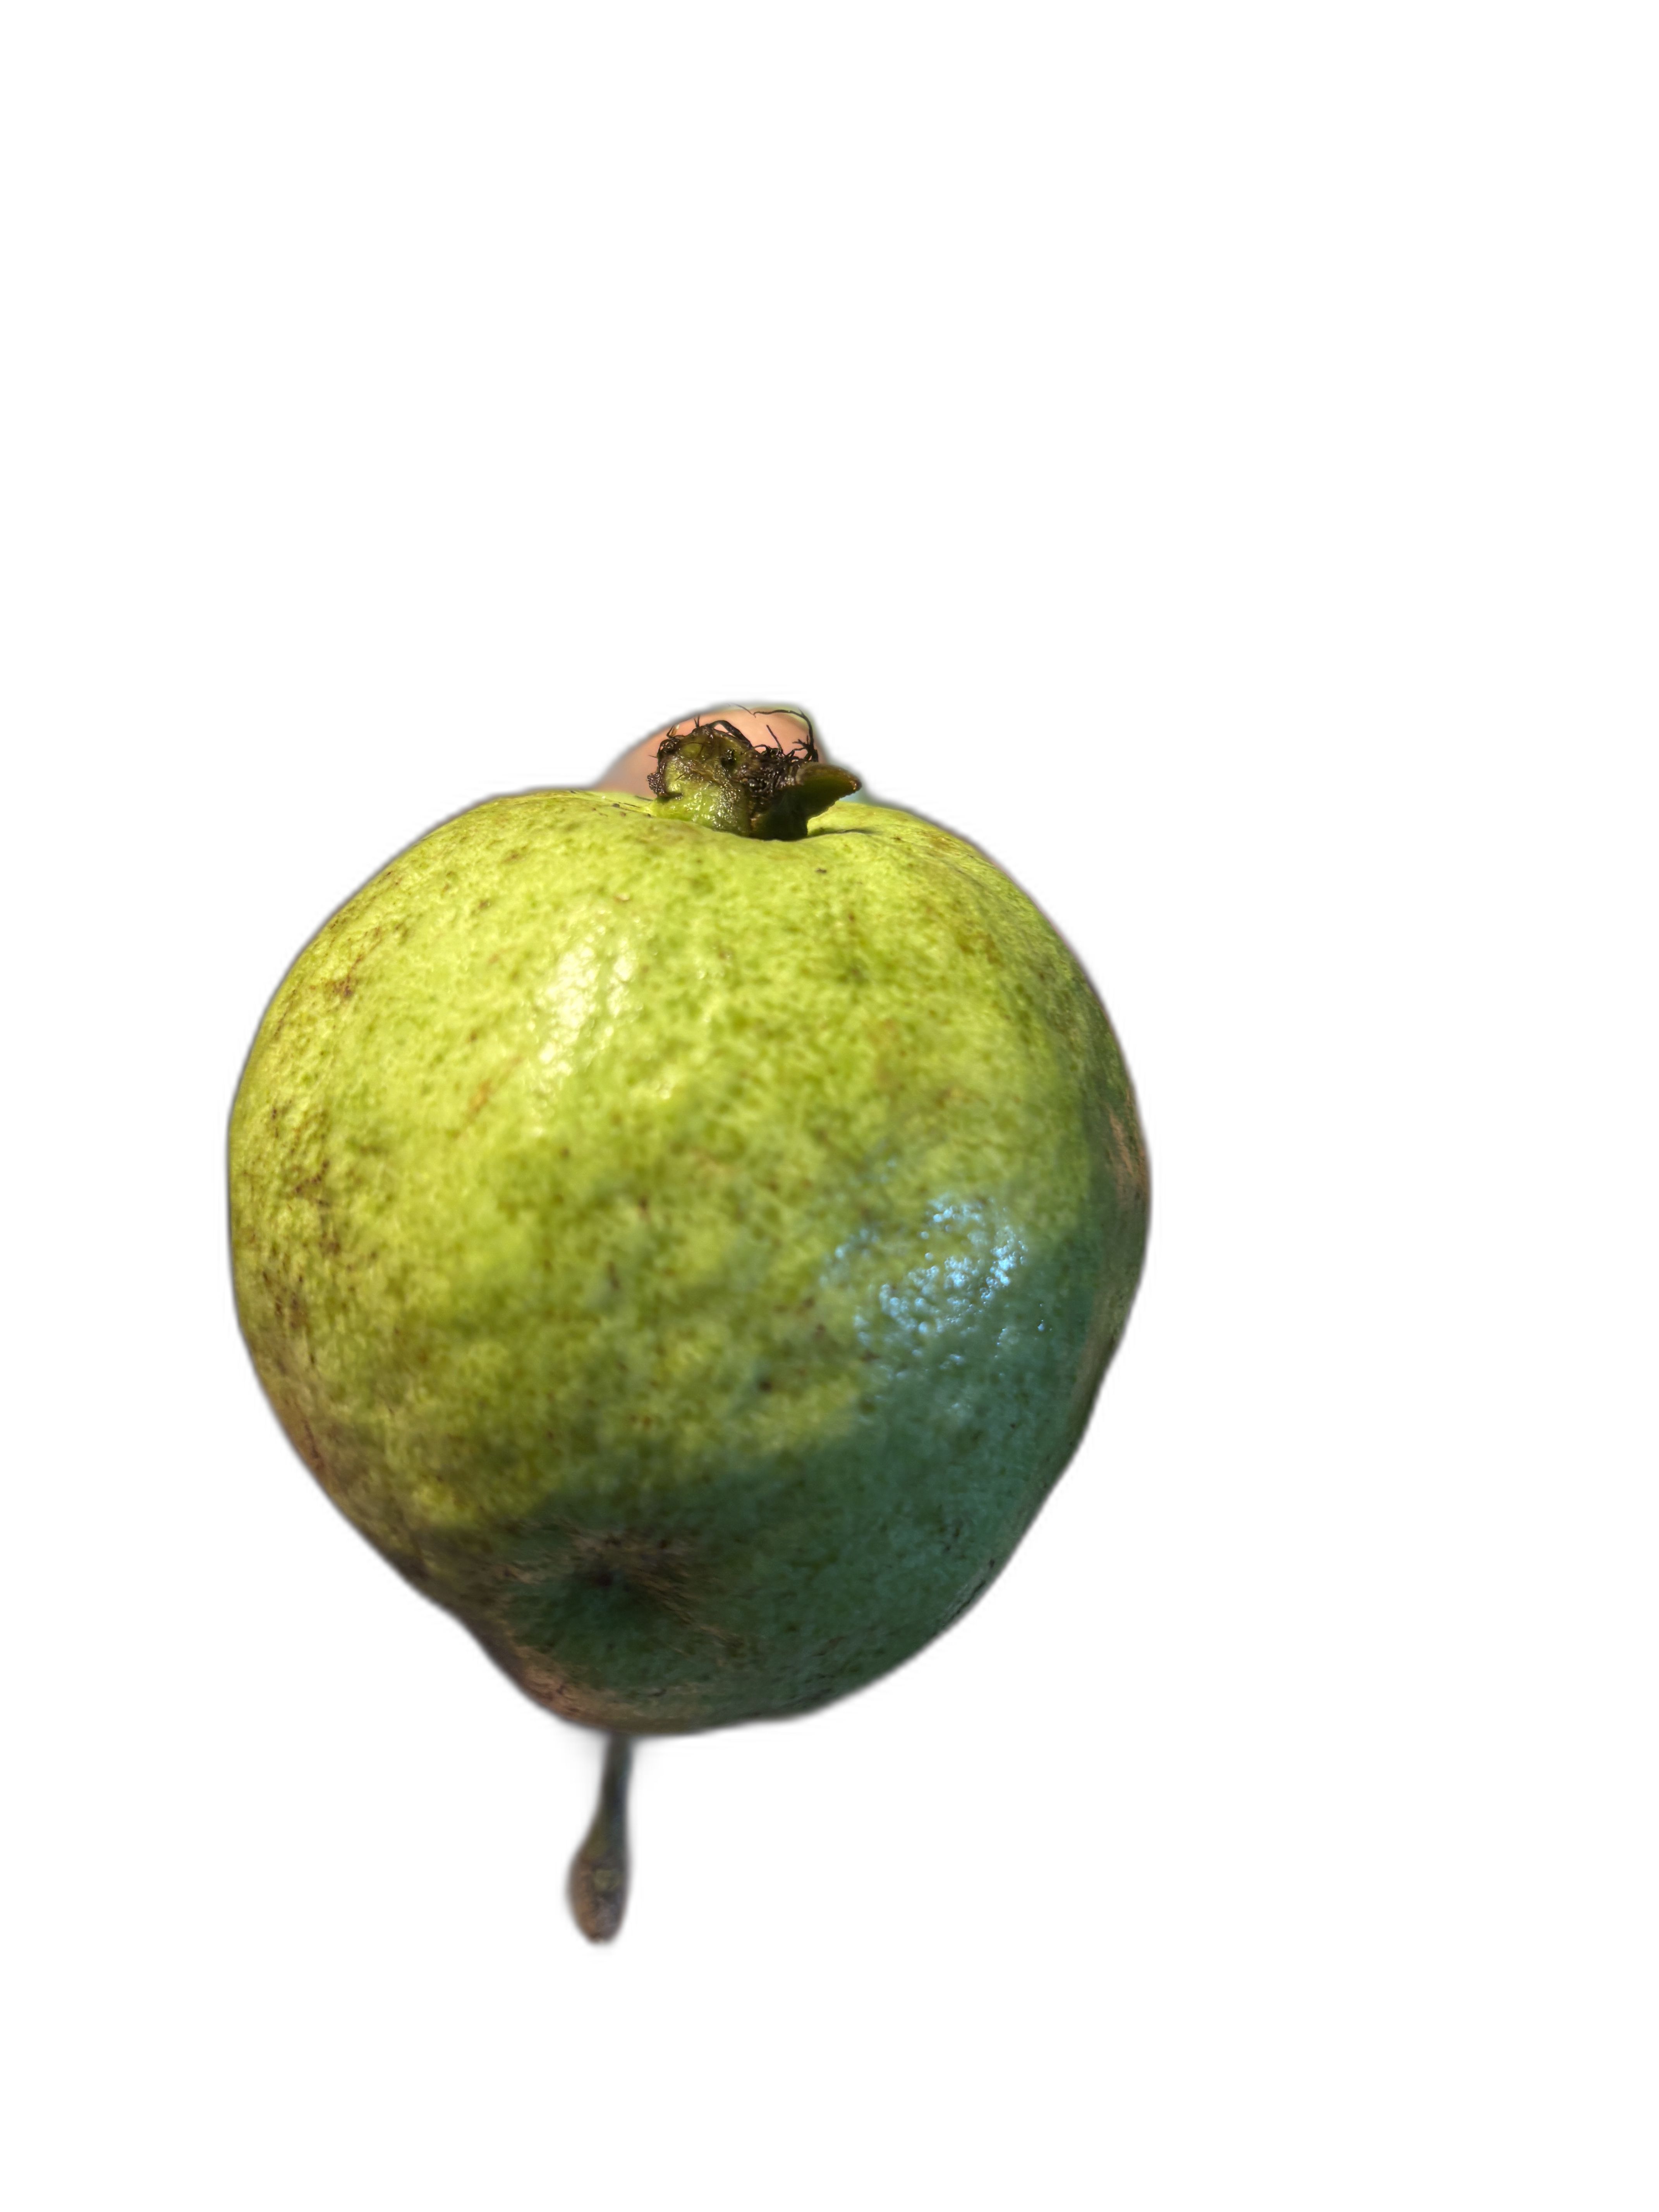
Plant part: fruit
Disease: Scab